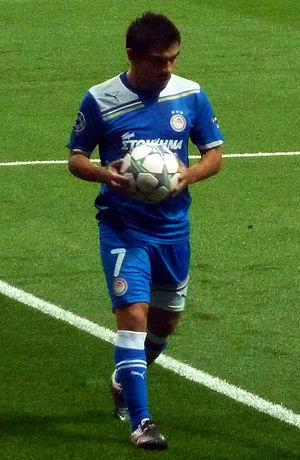
Ariel Miguel Santiago Ibagaza, né le 27 octobre 1976 à Buenos Aires, est un footballeur international argentin évoluant au poste de milieu offensif. Il a été formé au Club Atlético Lanús, dans la banlieue de sa ville natale, où il fut entraîné par Héctor Cúper. Il est actuellement entraîneur adjoint dans le club de l'Olympiakos.